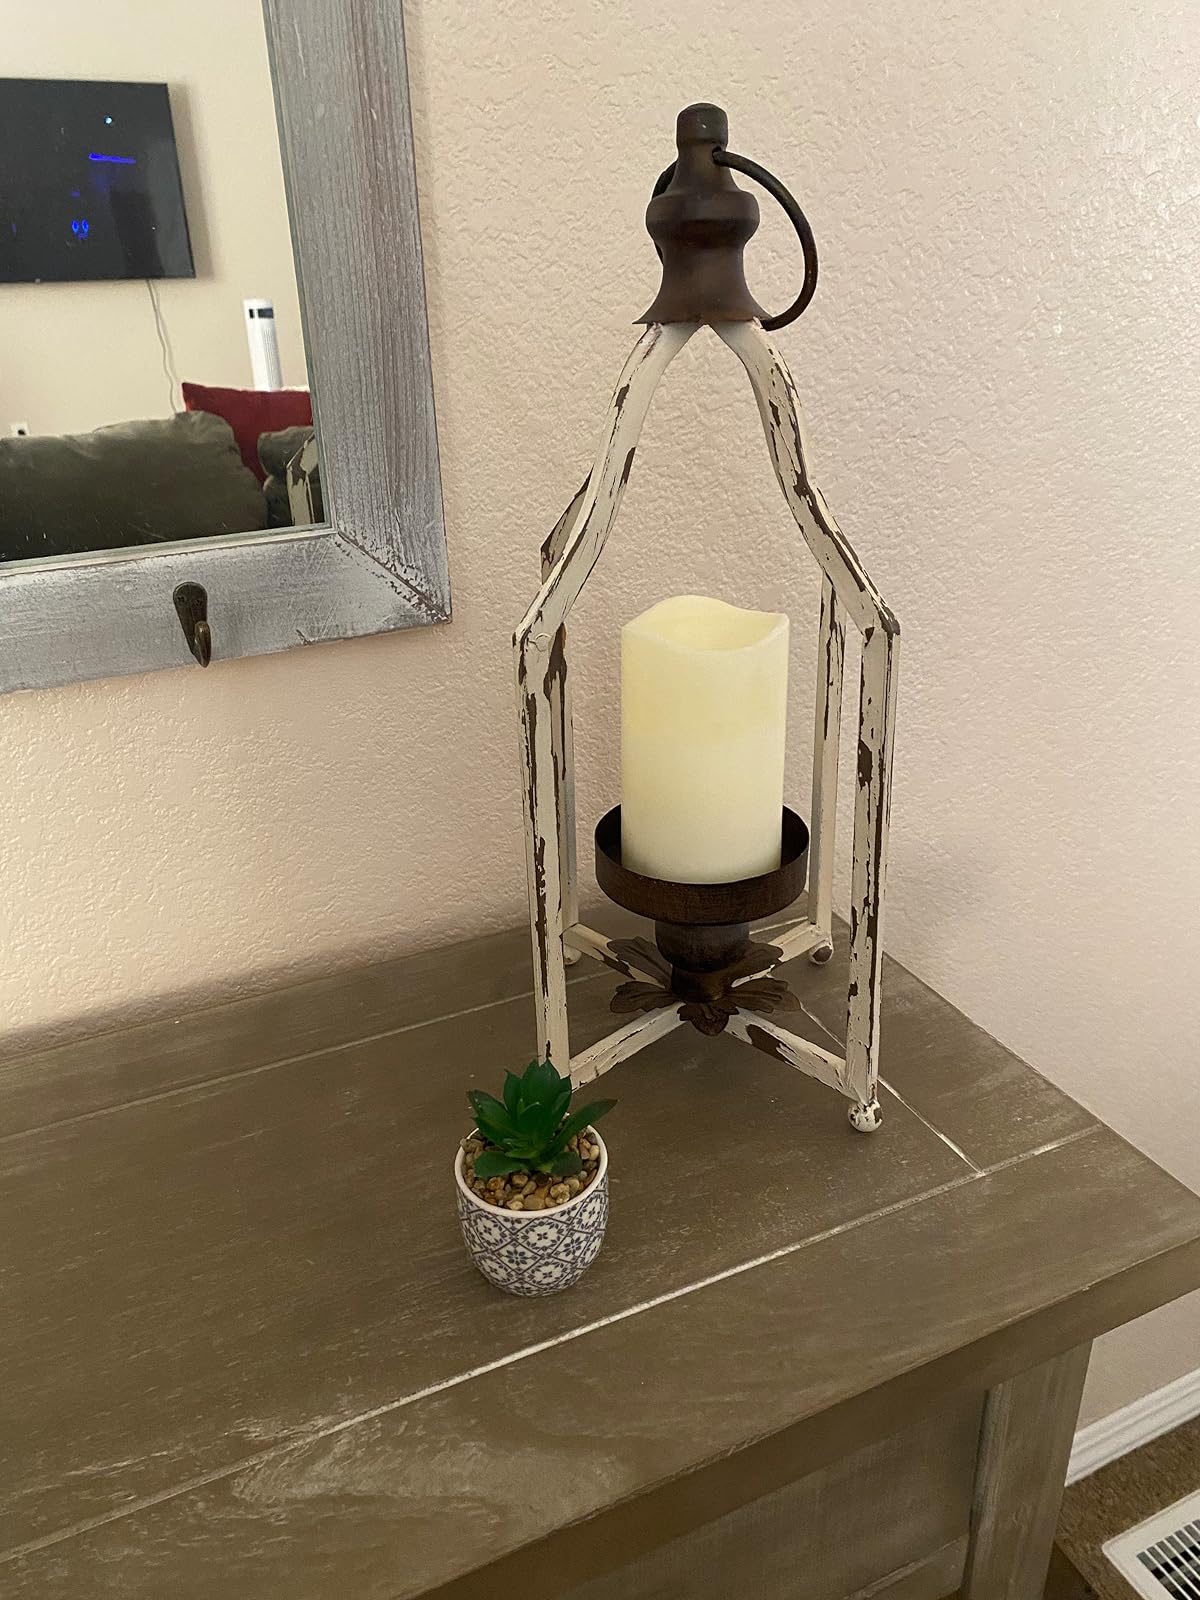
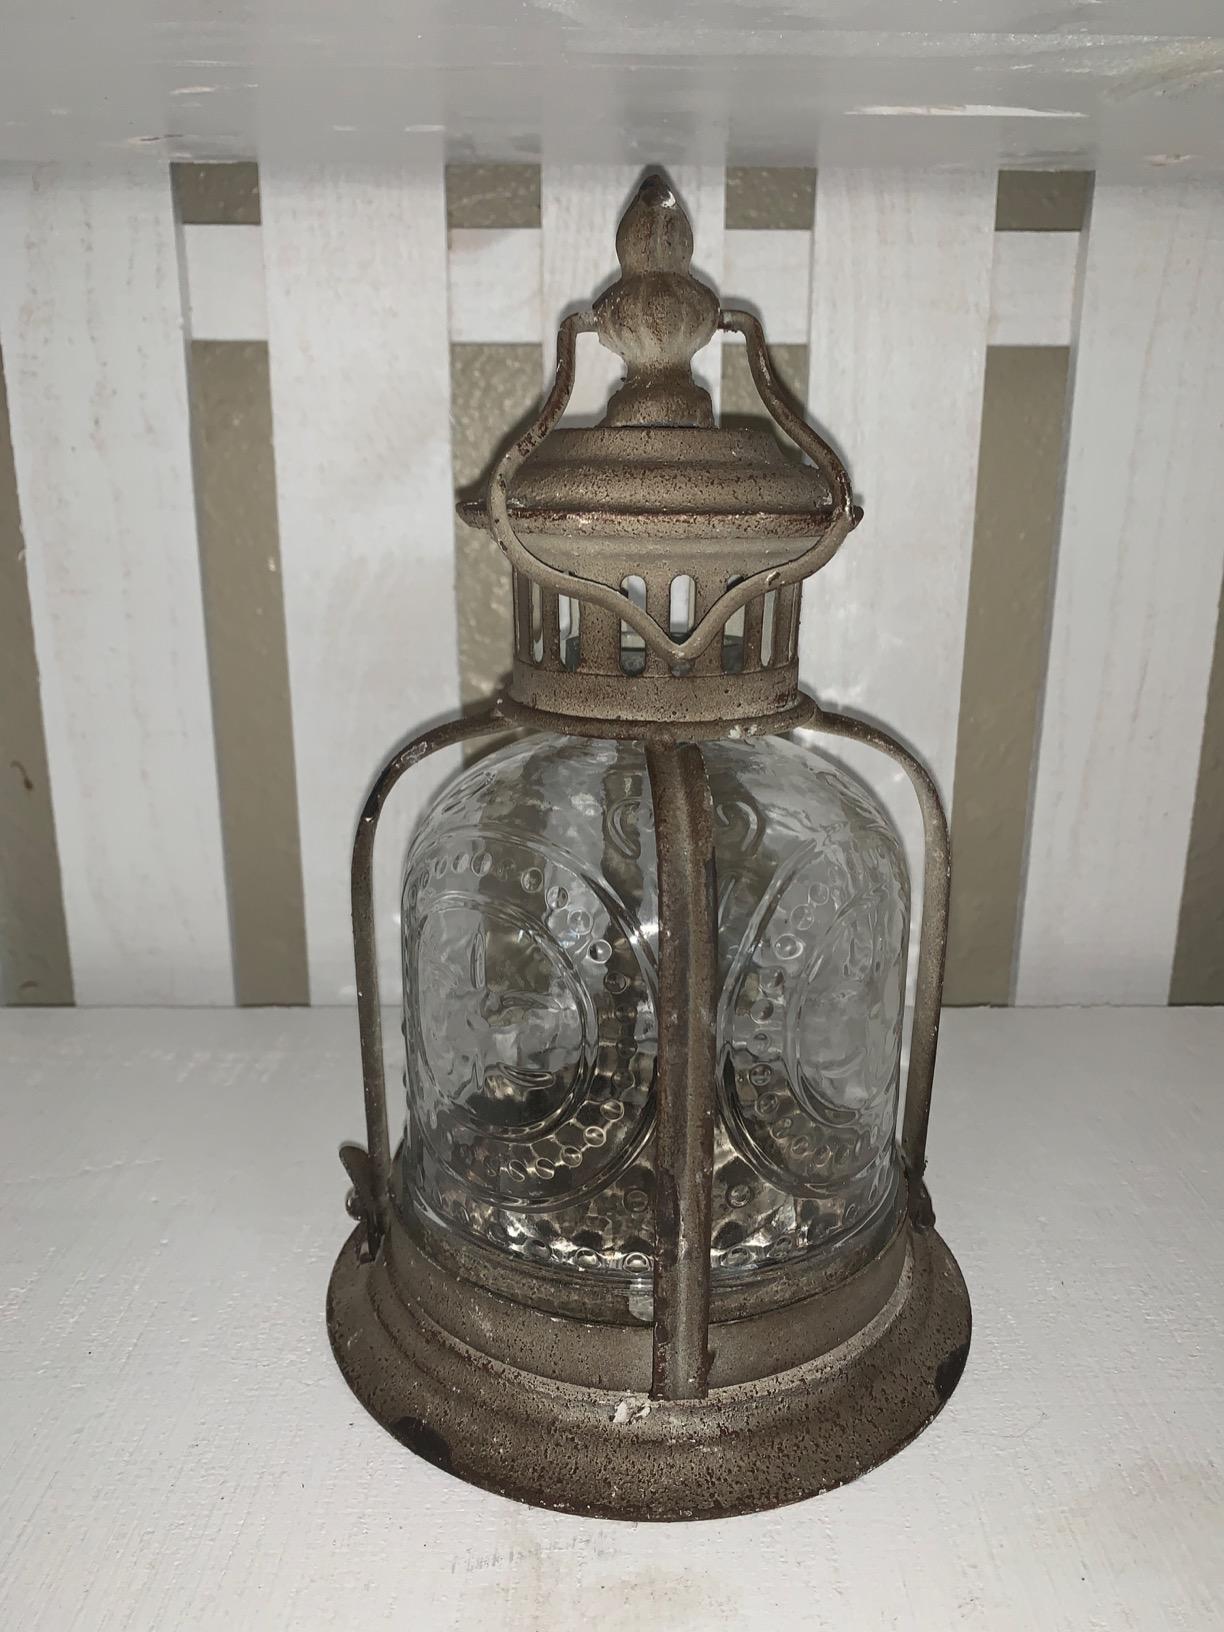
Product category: lantern
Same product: no